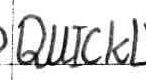
Label: quickly